St. Jacobi, Münster

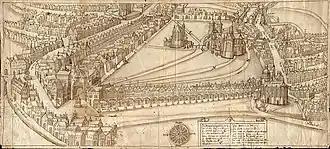
Munster c.1600 (view from the east); St. Jacobi is in the Domplatz at left (south), next to the Cathedral

The church St. Jacobi was located south of Münster Cathedral in the Domplatz in Münster and served as the parish church for the laity who lived within the Domimmunität. The church is first mentioned in 1262. The building was heavily damaged during the Münster Rebellion, but was rebuilt after 1535. During the French period, the building was demolished in 1812 after the rejection of an alternative proposal to demolish the cathedral and expand St. Jacobi. The bells of St. Jacobi continue in use at in .